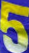
Number: 5